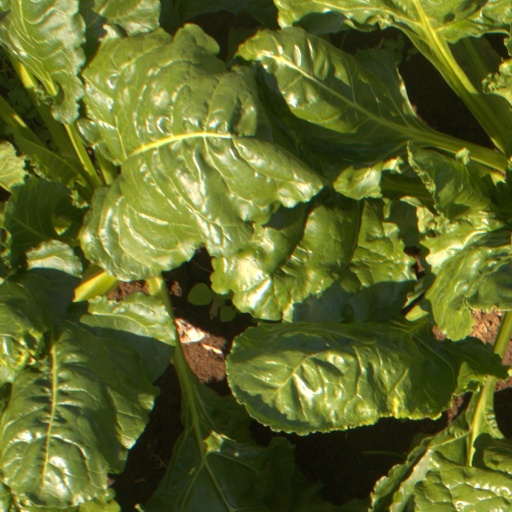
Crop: sugar beet